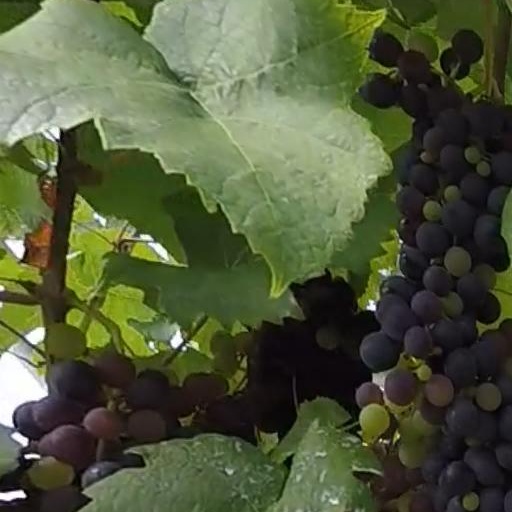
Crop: grape